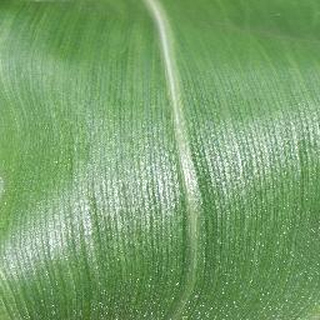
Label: healthy_corn